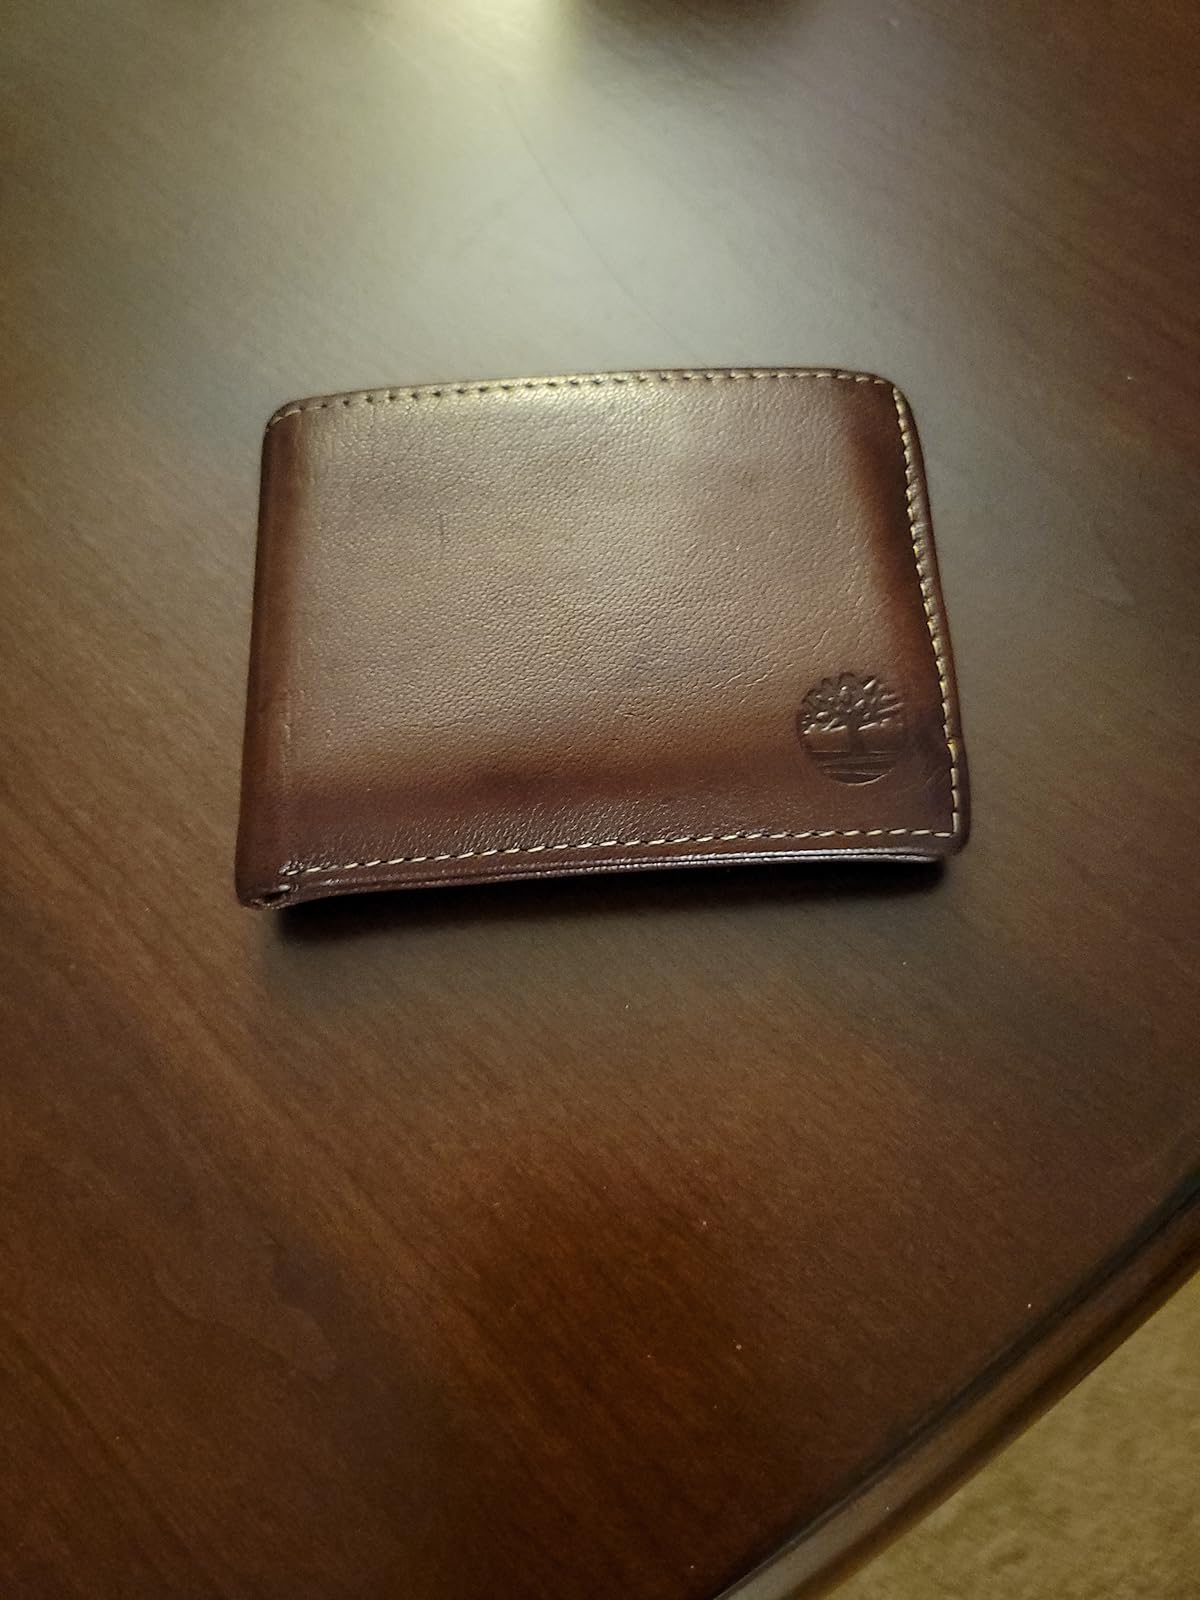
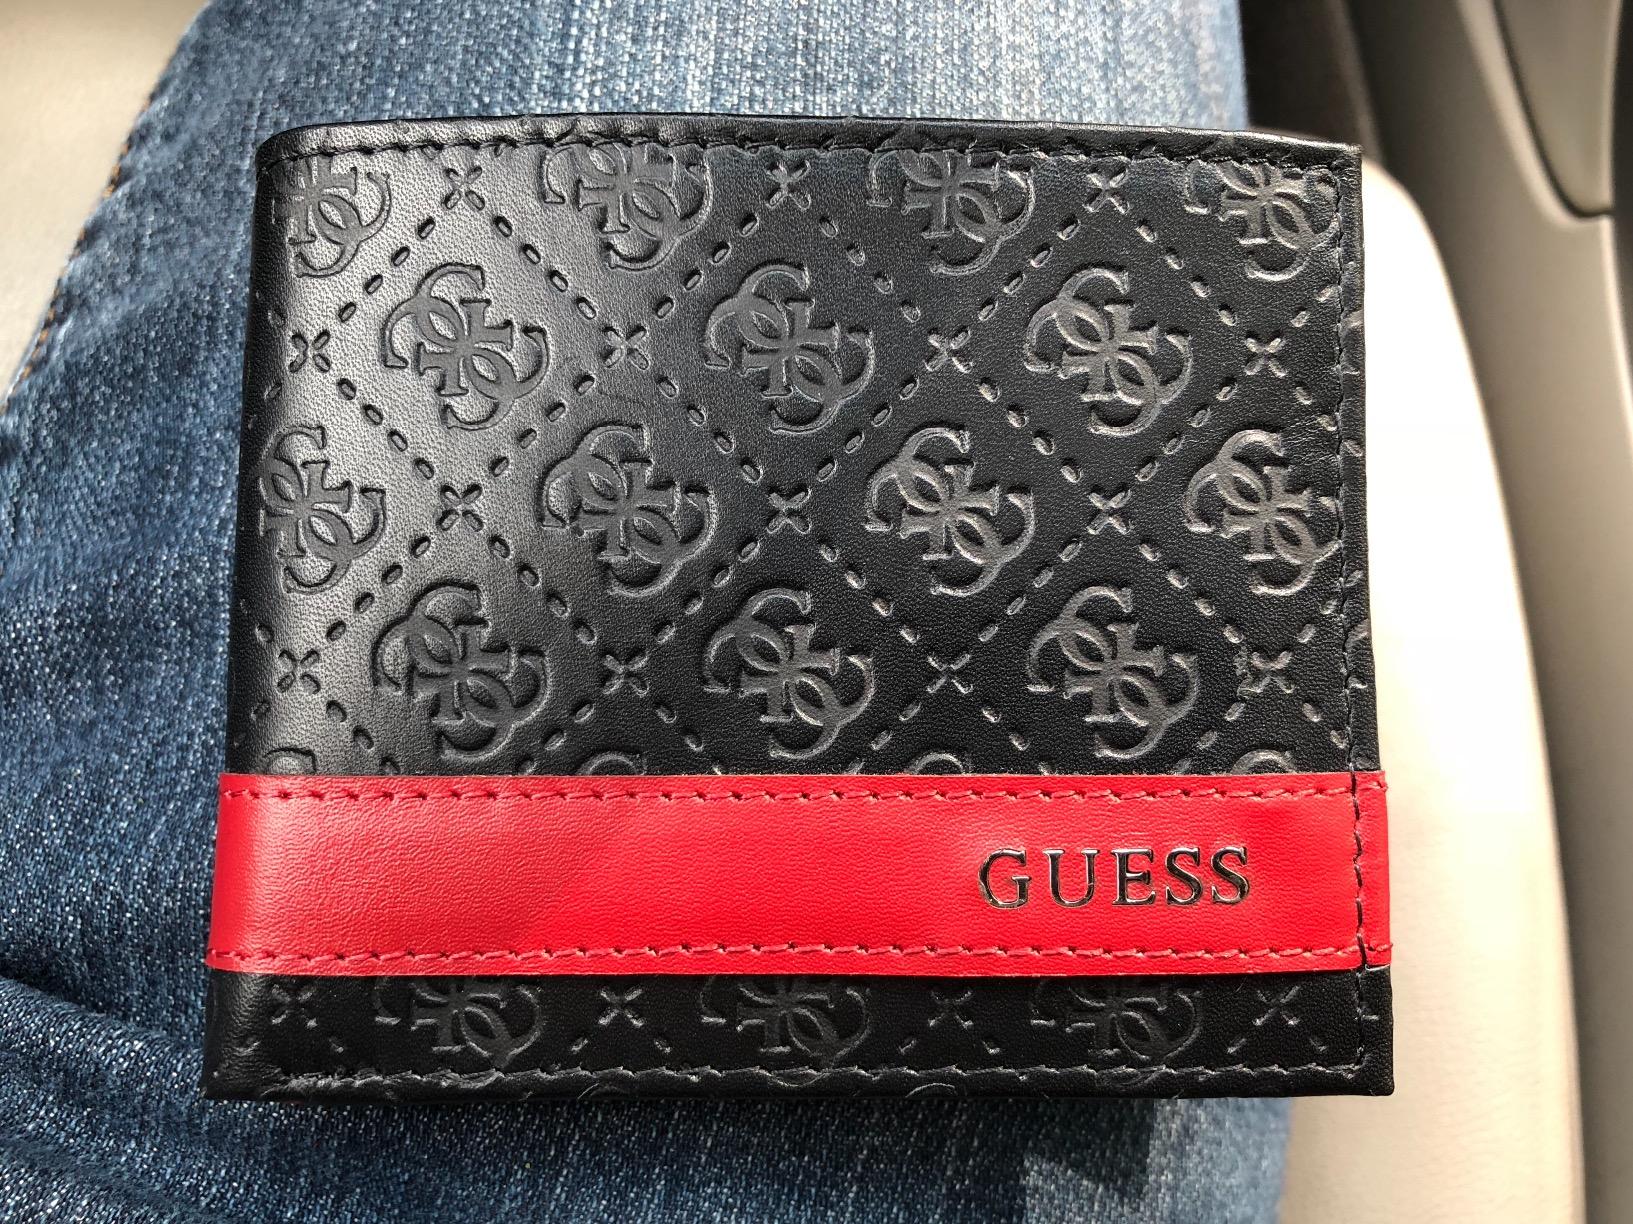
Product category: accessories_wallet
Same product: no